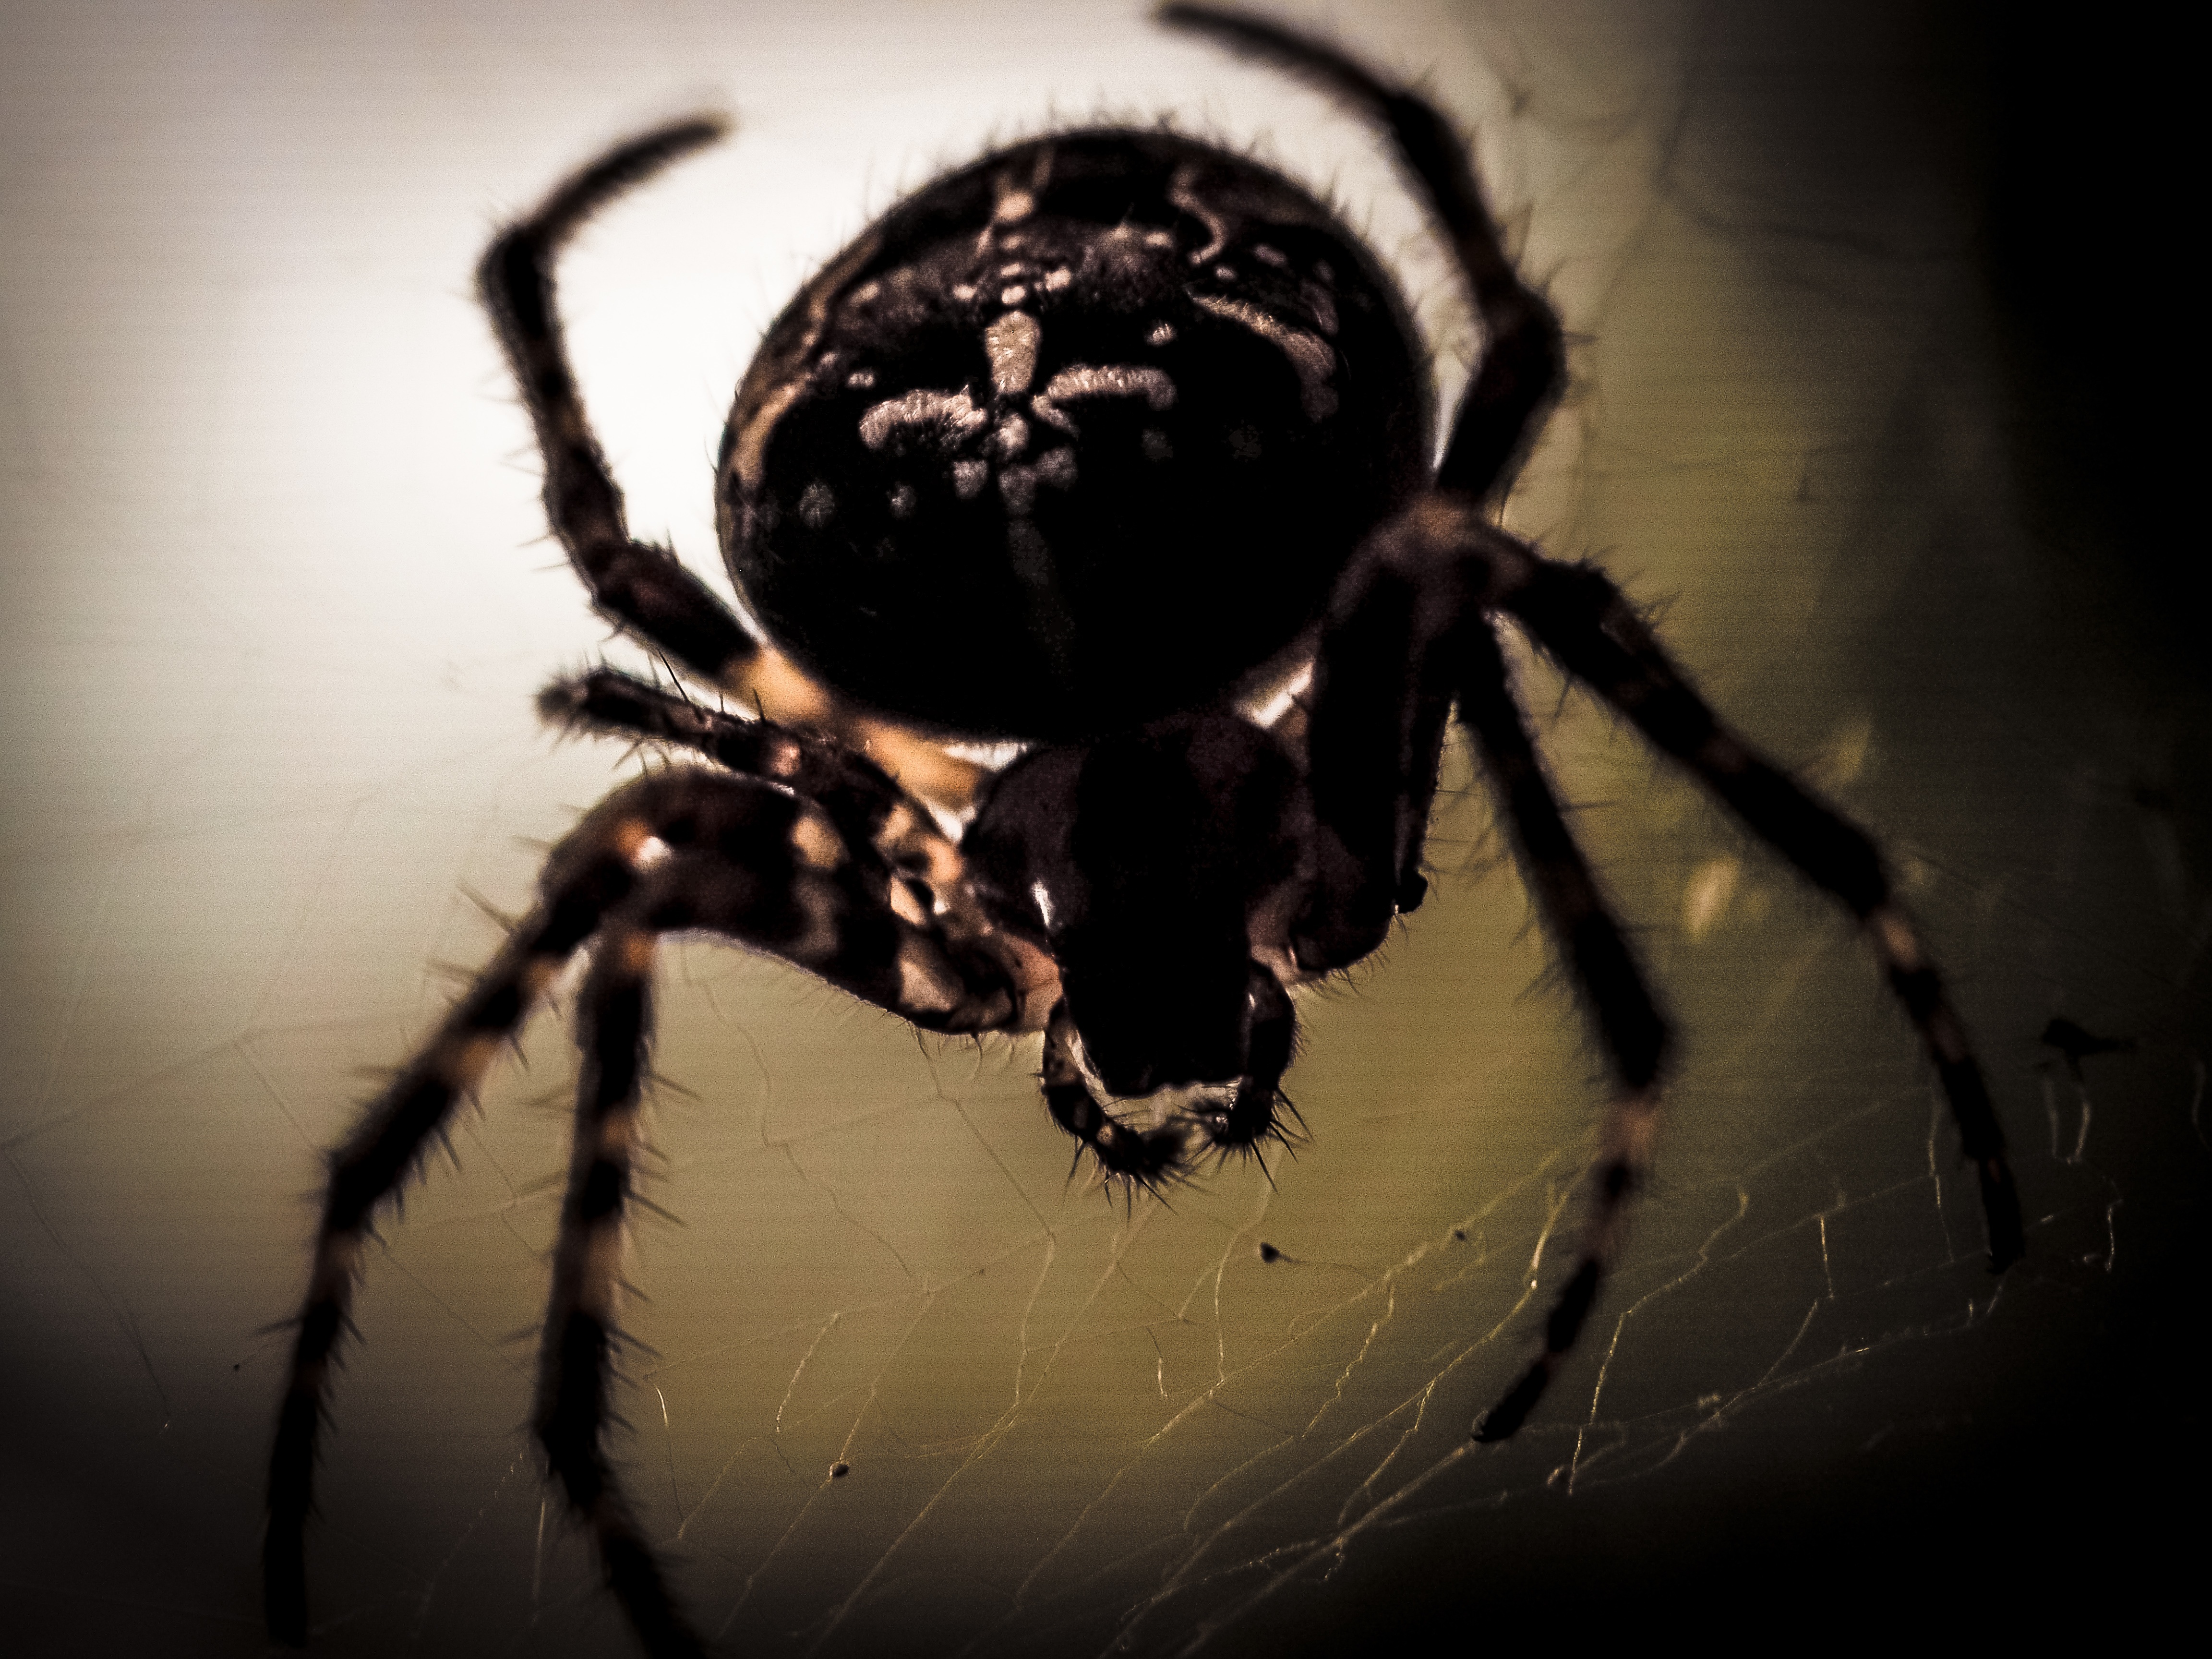
nature, photography, macro, monochrome, close, fauna, invertebrate, cobweb, close up, spider, arachnid, tarantula, macro photography, arthropod, european garden spider, araneus, spider macro, spider with prey, orb weaver spider, wheel spider